These Waves of Girls

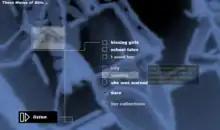
A table of contents allows the reader to choose which sections to visit.

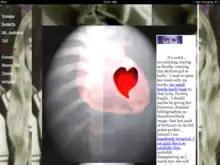
Excerpt showing a combination of text and images.

In an interview with TechTV immediately after receiving the ELO Award for "These Waves of Girls", Fisher said the experience of writing with links and multiple modalities was exciting: "Writing in a hypertext environment, and working on the links as you're working on the writing, that becomes another way of writing - I think there is a new grammar to hypermedia." However, she also noted that "what I love best about traditional writing, I could keep."